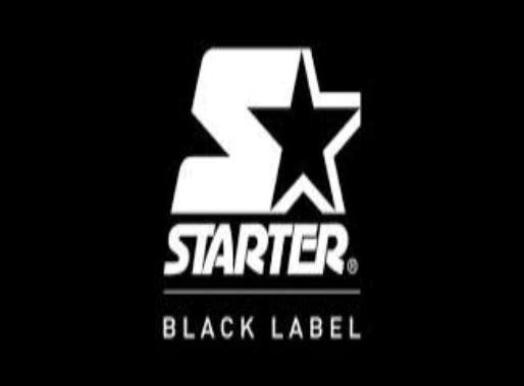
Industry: Clothes